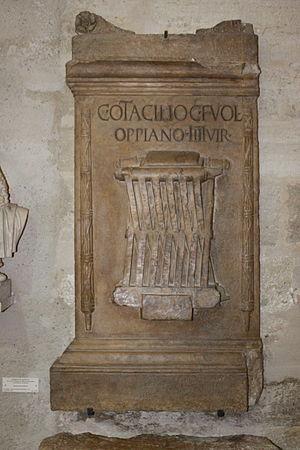
Inscription latine d'époque romaine découverte en 1793 à Graveson et conservé au Musée Calvet (Musée lapidaire) à Avignon (France). Il s'agit d'un cippe de marbre blanc ayant la forme d'un autel. Il porte l'inscription latine ""C(aio) Otacilio, C(aii) f(ilio), Vol(tinia tribu) / Oppiano, IIIIuir(o)."" Traduction française